Protein ZGRF1

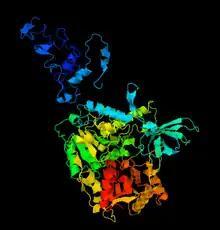
Structure of C4ORF21 based upon UPF1 model. Image colored in rainbow from N to C terminus. This structure is based upon the crystal structure of the complex between 2 human nonsense mediated decay factors, upf1 and upf2, orthorhombic form.

ZGRF1 is a 5’-to-3’ DNA helicase that promotes genome stability by stimulating DNA repair by homologous recombination. Specifically, ZGRF1 facilitates repair of replication-blocking DNA lesions induced by agents such as mitomycin C and camptothecin. Mechanistically, ZGRF1 physically interacts with the RAD51 recombinase and stimulates strand exchange by RAD51-RAD54.